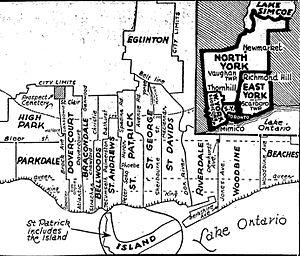
Riverdale est une ancienne circonscription provinciale de l'Ontario représentée à l'Assemblée législative de l'Ontario de 1914 à 1999.
Woodbine est une ancienne circonscription provinciale de l'Ontario représentée à l'Assemblée législative de l'Ontario de 1926 à 1967.